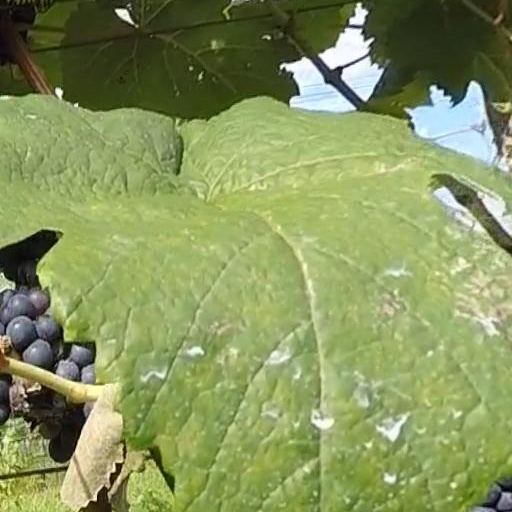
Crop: grape